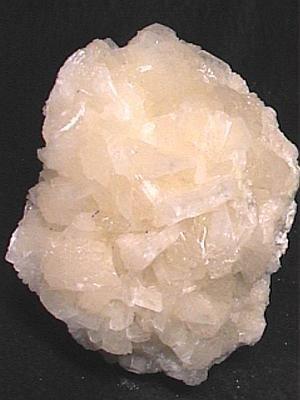
La nahcolite, encore dénommée thermokalite dans le monde anglo-saxon, est une espèce minérale naturelle qui correspond à l'hygrogénocarbonate ou bicarbonate de sodium de formule chimique NaHCO₃. Ce minéral assez rare, mais typique des roches évaporites continentales ou des lacs alcalins, apparaît sous forme de cristaux prismatiques, de maille monoclinique, transparent à translucide, à éclat vitreux ou résineux, incolore ou de couleur blanche, parfois grise, jaunâtre, brune et noire.